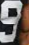
Number: 9